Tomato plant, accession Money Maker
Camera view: vertical (180 deg); turntable rotation: 60 degrees
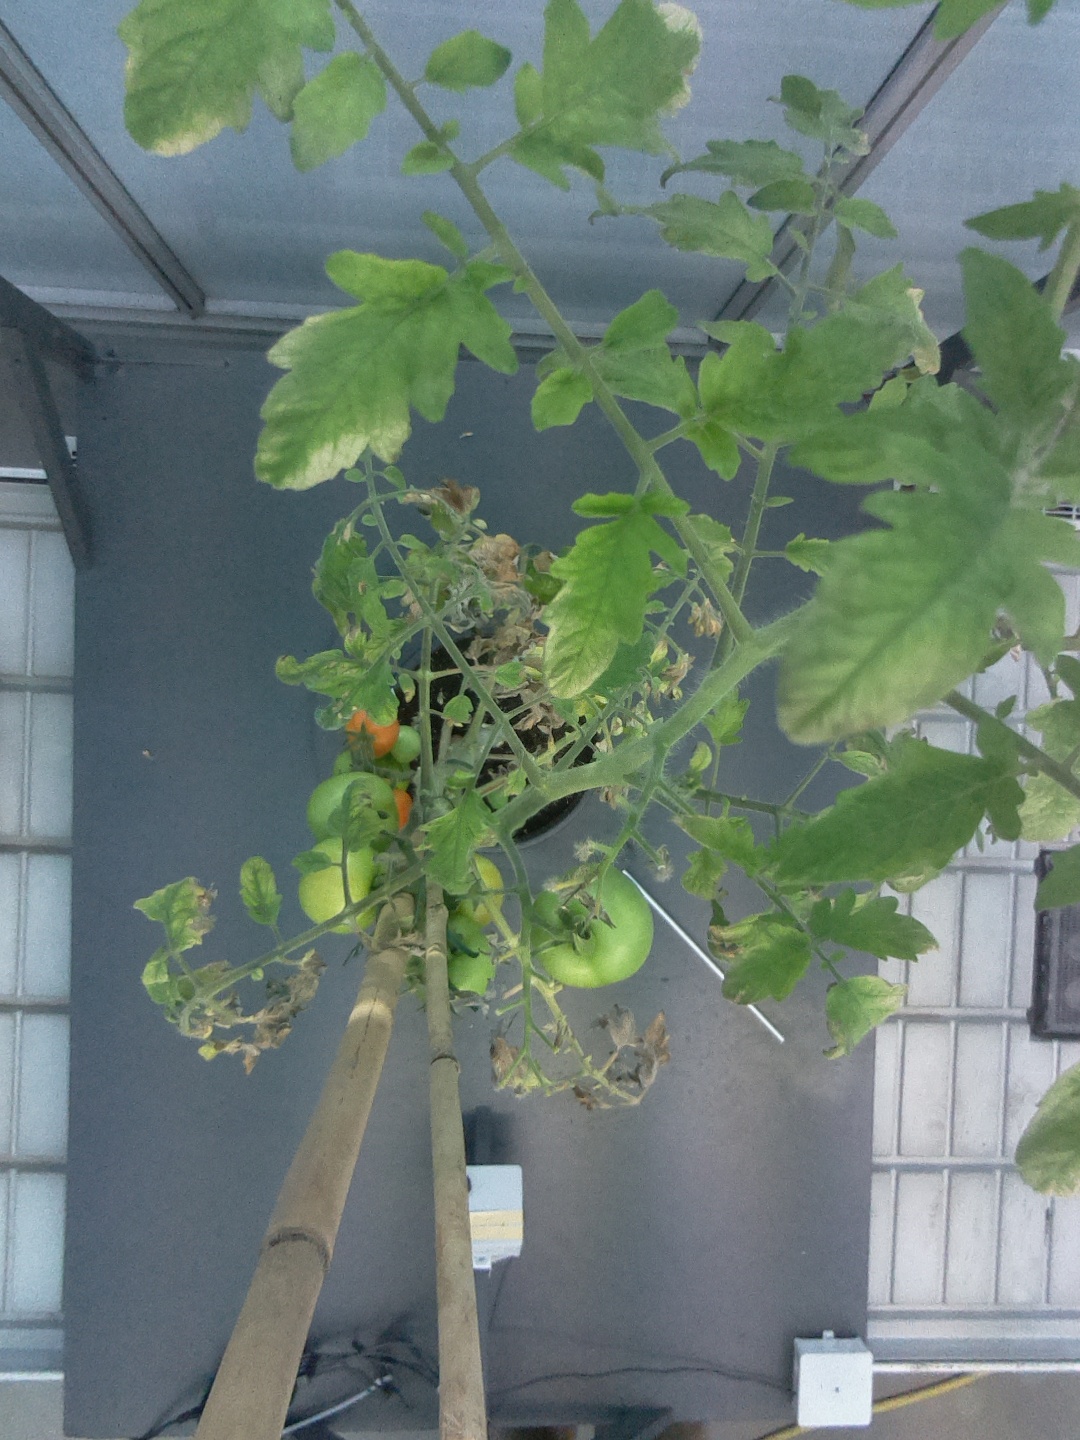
BBCH growth stage 83: 30%-40% of fruits show typical fully ripe color